George Pardee

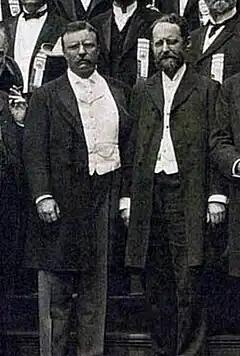
President Theodore Roosevelt and Governor George Pardee together in 1904

During his medical studies in the German Empire, Pardee was greatly influenced by Germany's push for higher education and environmental conservation during its rapid industrialization. Throughout his administration, Pardee strongly supported irrigation projects and waterworks throughout the Central Valley with the desire of increasing the state's agricultural output and providing safe drinking water from the Sierra Nevada.